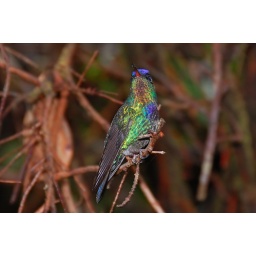
Fiery-throated Hummingbird in cloud forest around Poas volcano